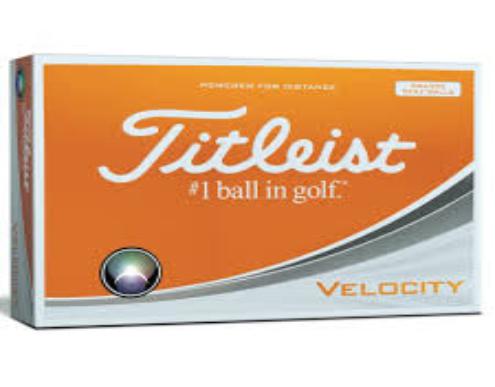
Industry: Sports